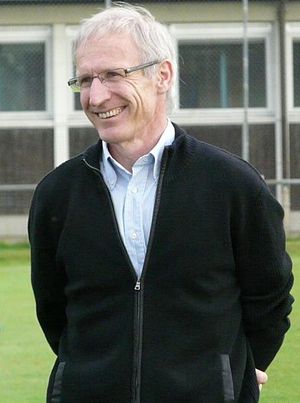
Léonard Specht
Léonard Specht er en fransk tidligere fodboldspiller og senere -træner.